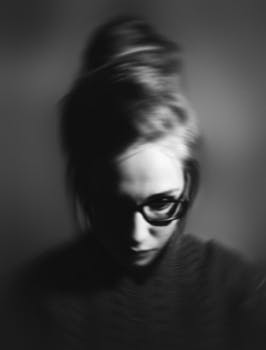
Label: No Watermark